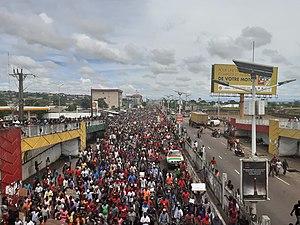
Manifestation du FNDC le 24 octobre à Conakry
Le référendum constitutionnel guinéen de 2020 a lieu le 22 mars 2020 en Guinée afin que la population se prononce sur l'adoption d'une nouvelle constitution proposée par le président Alpha Condé.
Les élections législatives guinéennes de 2020 ont lieu le 22 mars 2020 afin de renouveler les 114 membres de l'Assemblée nationale de Guinée.
Le Mouvement FNDC est un regroupement civique qui a initié une série de manifestations depuis le 14 octobre 2019 en Guinée pour protester contre la modification ou l'adoption d'une nouvelle constitution qui conduirait le président Alpha Condé à un troisième mandat présidentiel. Le mouvement et d'autres organisations soucieux du respect des droits de l'homme en Guinée contre l'arrestation, la détention et la condamnation parfois arbitraires des leaders du FNDC.
L'autoroute Fidel Castro est une voie rapide de type autoroutier qui relie entre elles les villes sud de la capitale de la Guinée et l'est de la préfecture de Dubreka.